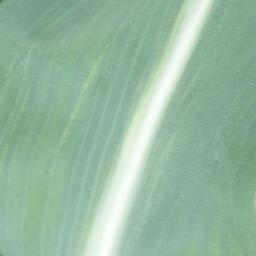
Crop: corn
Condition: (maize)_healthy